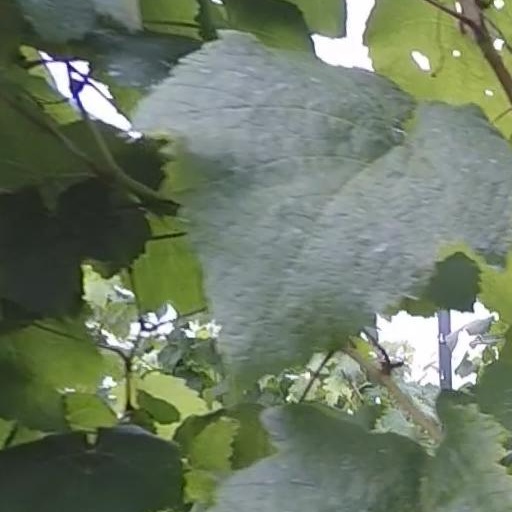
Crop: grape